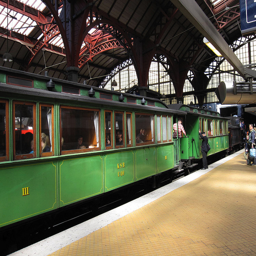
Passenger rail car parked within train station for boarding people.
A green passenger train on the tracks in a station.
an old looking green subway train carrying passengers
a train car with some people inside of it
A long green passenger train at a train platform.